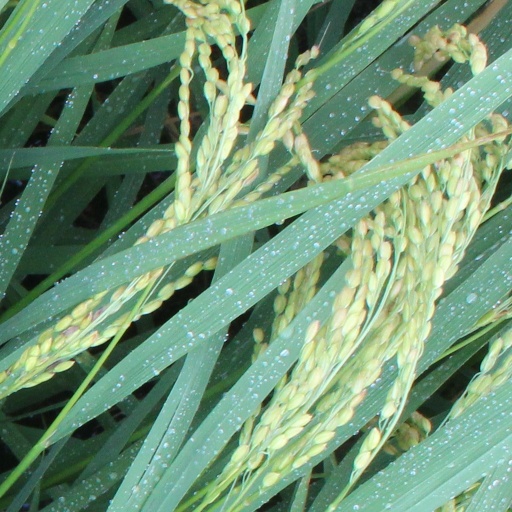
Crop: rice